Port Sanilac, Michigan

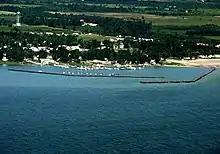
Aerial view of Port Sanilac, looking west from over Lake Huron

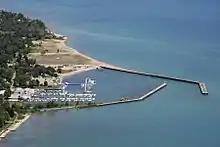
Port Sanilac Harbor

Port Sanilac is a village in Sanilac Township, Sanilac County in the U.S. state of Michigan. The population was 567 at the 2020 census.